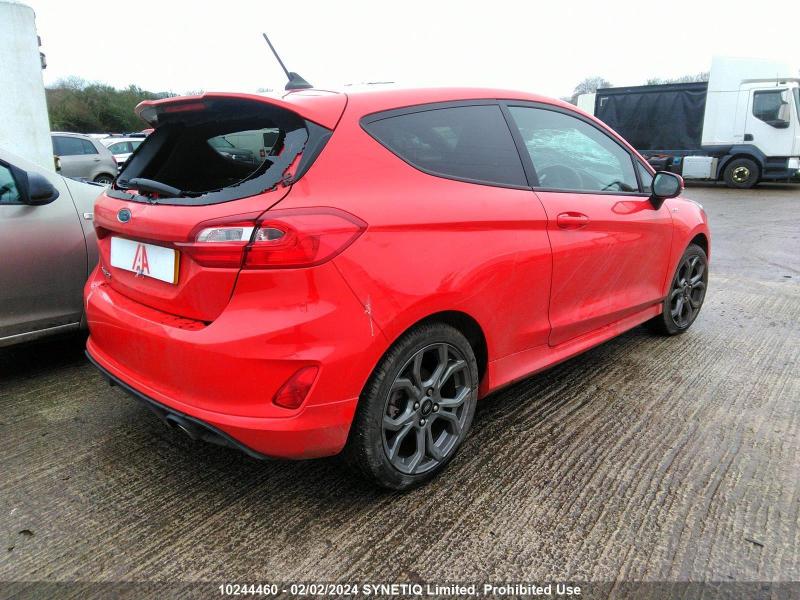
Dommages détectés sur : porte avant droite, porte arrière droite, aile arrière droite, pare-brise arrière, pare-choc arrière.
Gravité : majeur